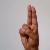
The image shows a hand gesture representing the letter 'U' in Indian Sign Language.